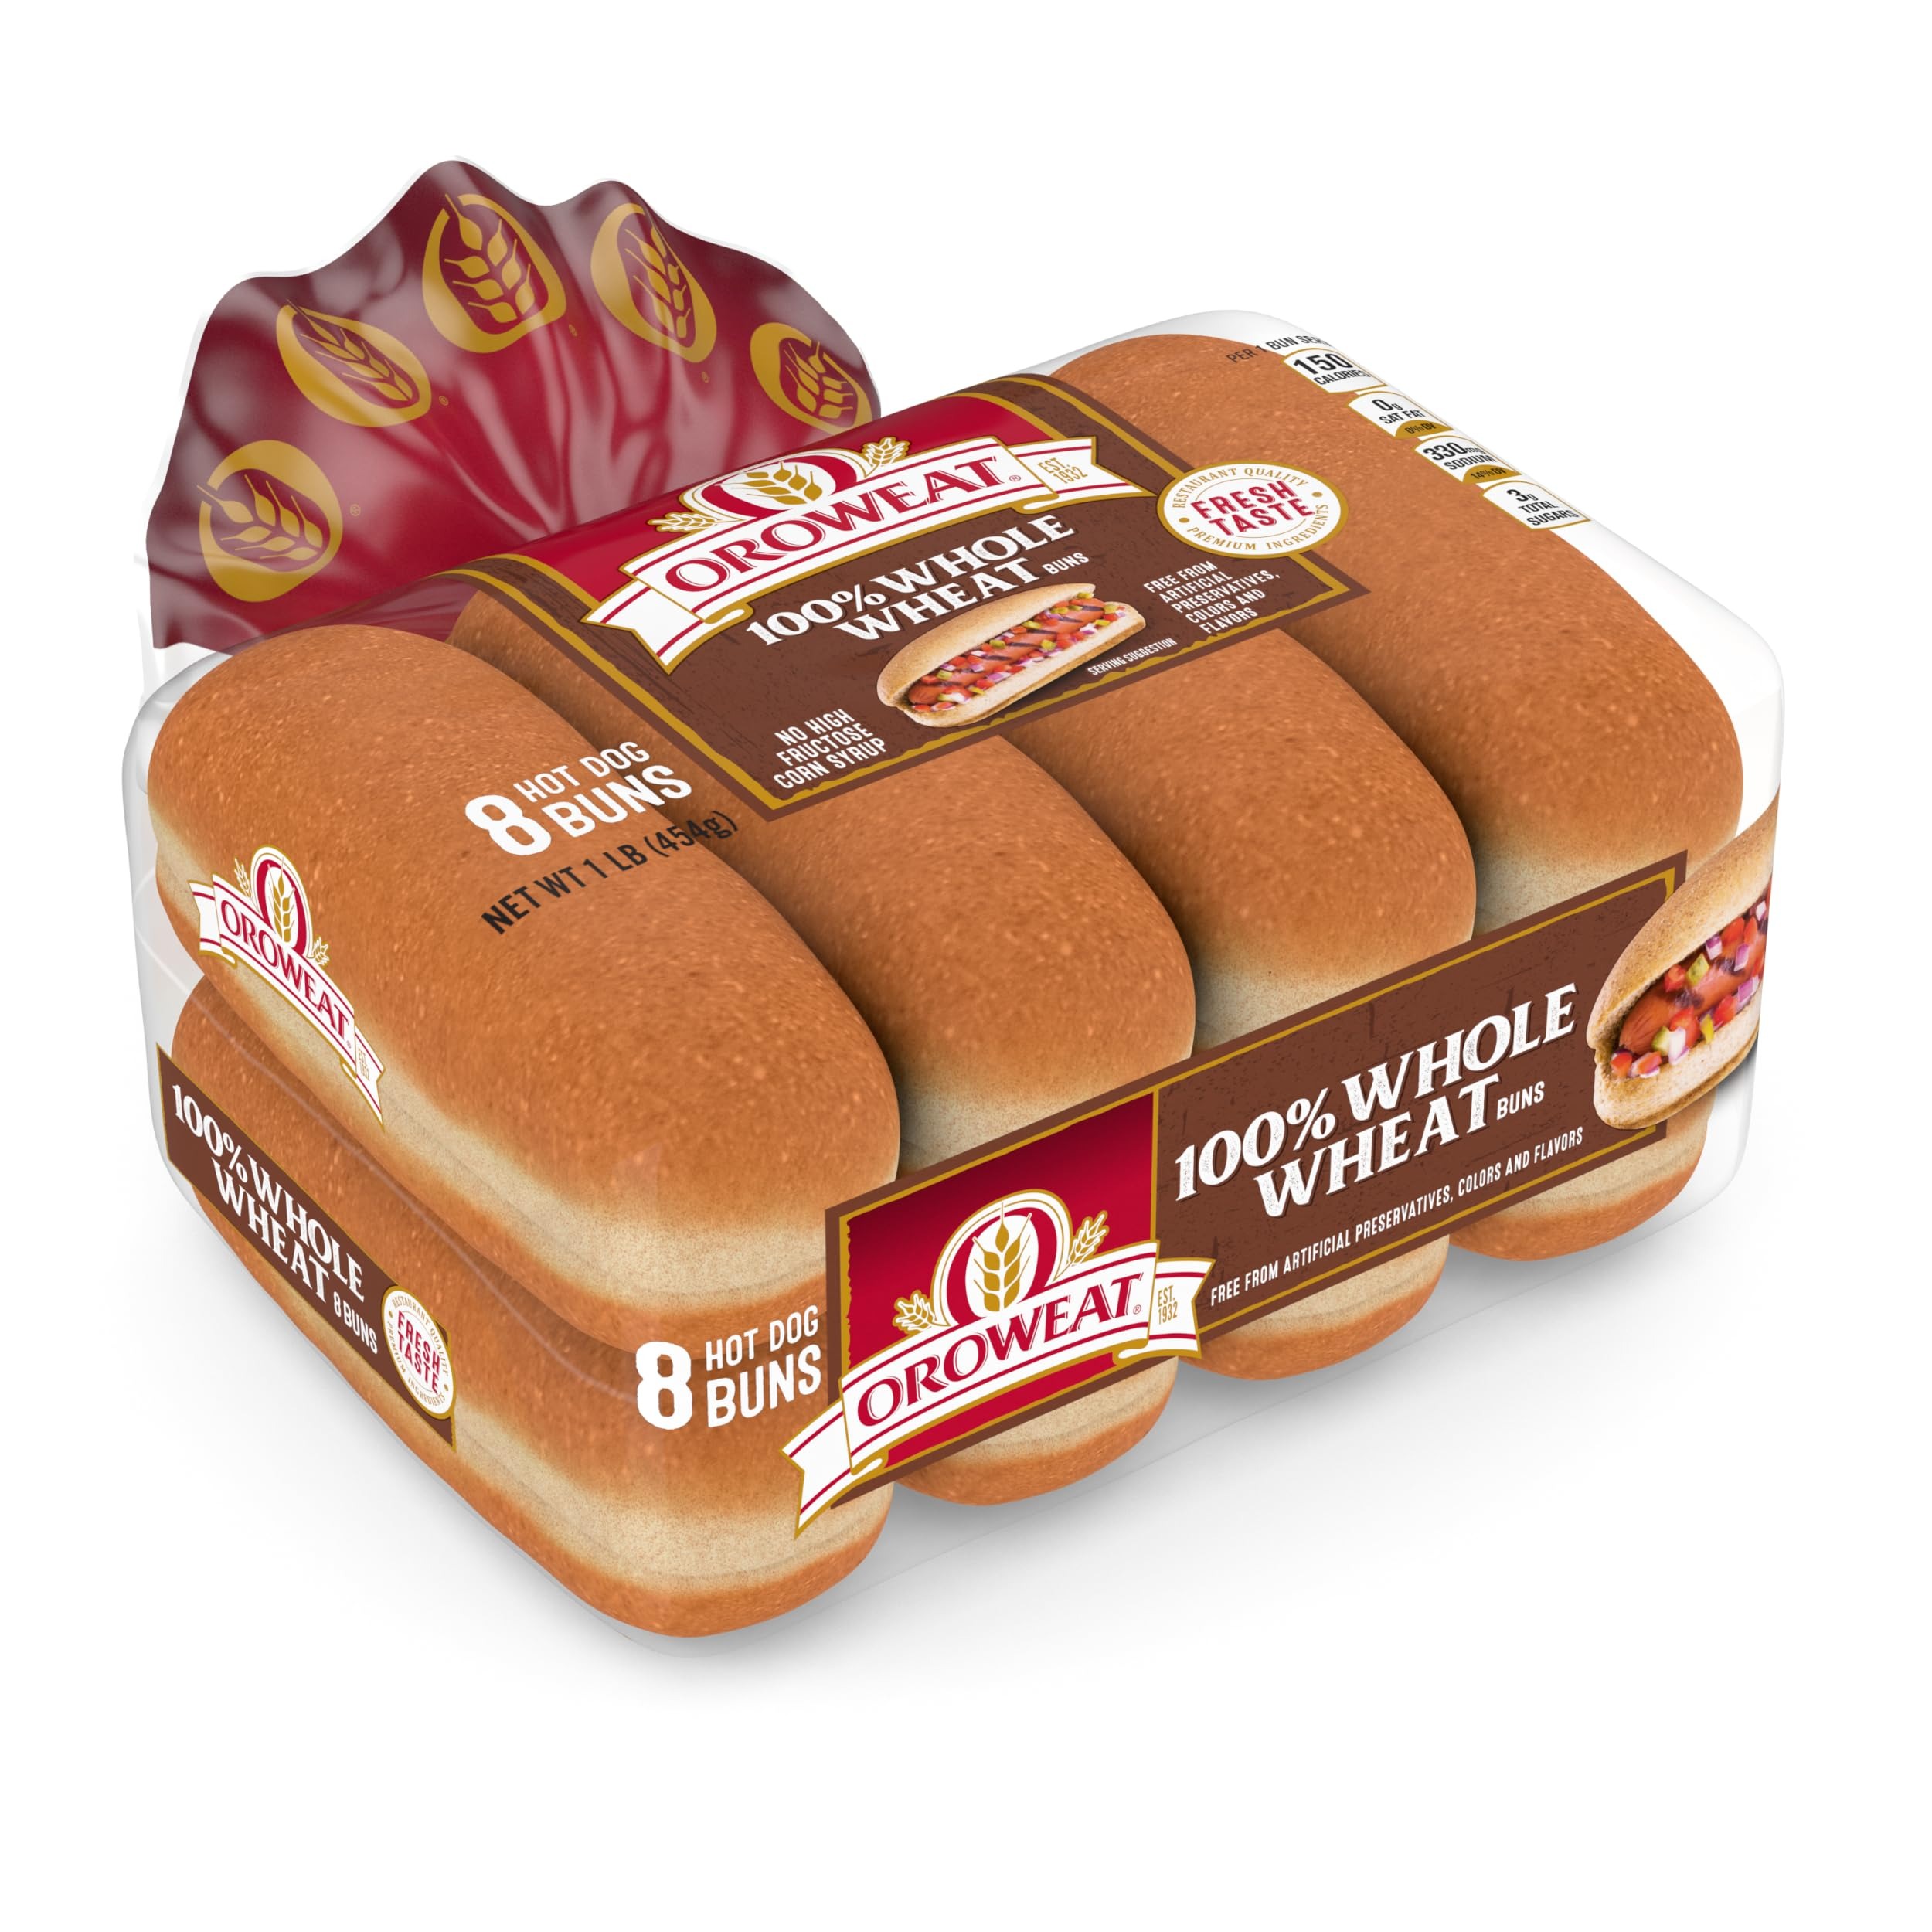
Item Name: Oroweat Whole Wheat Hot Dog Buns, 8 count, (2 oz each), Hot Dog Buns, 16 oz Bag
Bullet Point 1: Made with no artificial colors, flavors, or high fructose corn syrup
Bullet Point 2: Baked with sea salt and whole grains
Bullet Point 3: 29g of whole grains per serving
Bullet Point 4: 150 calories per serving
Bullet Point 5: Perfect for all of your favorite sandwich creations
Value: 16.0
Unit: Ounce

Price: 3.975